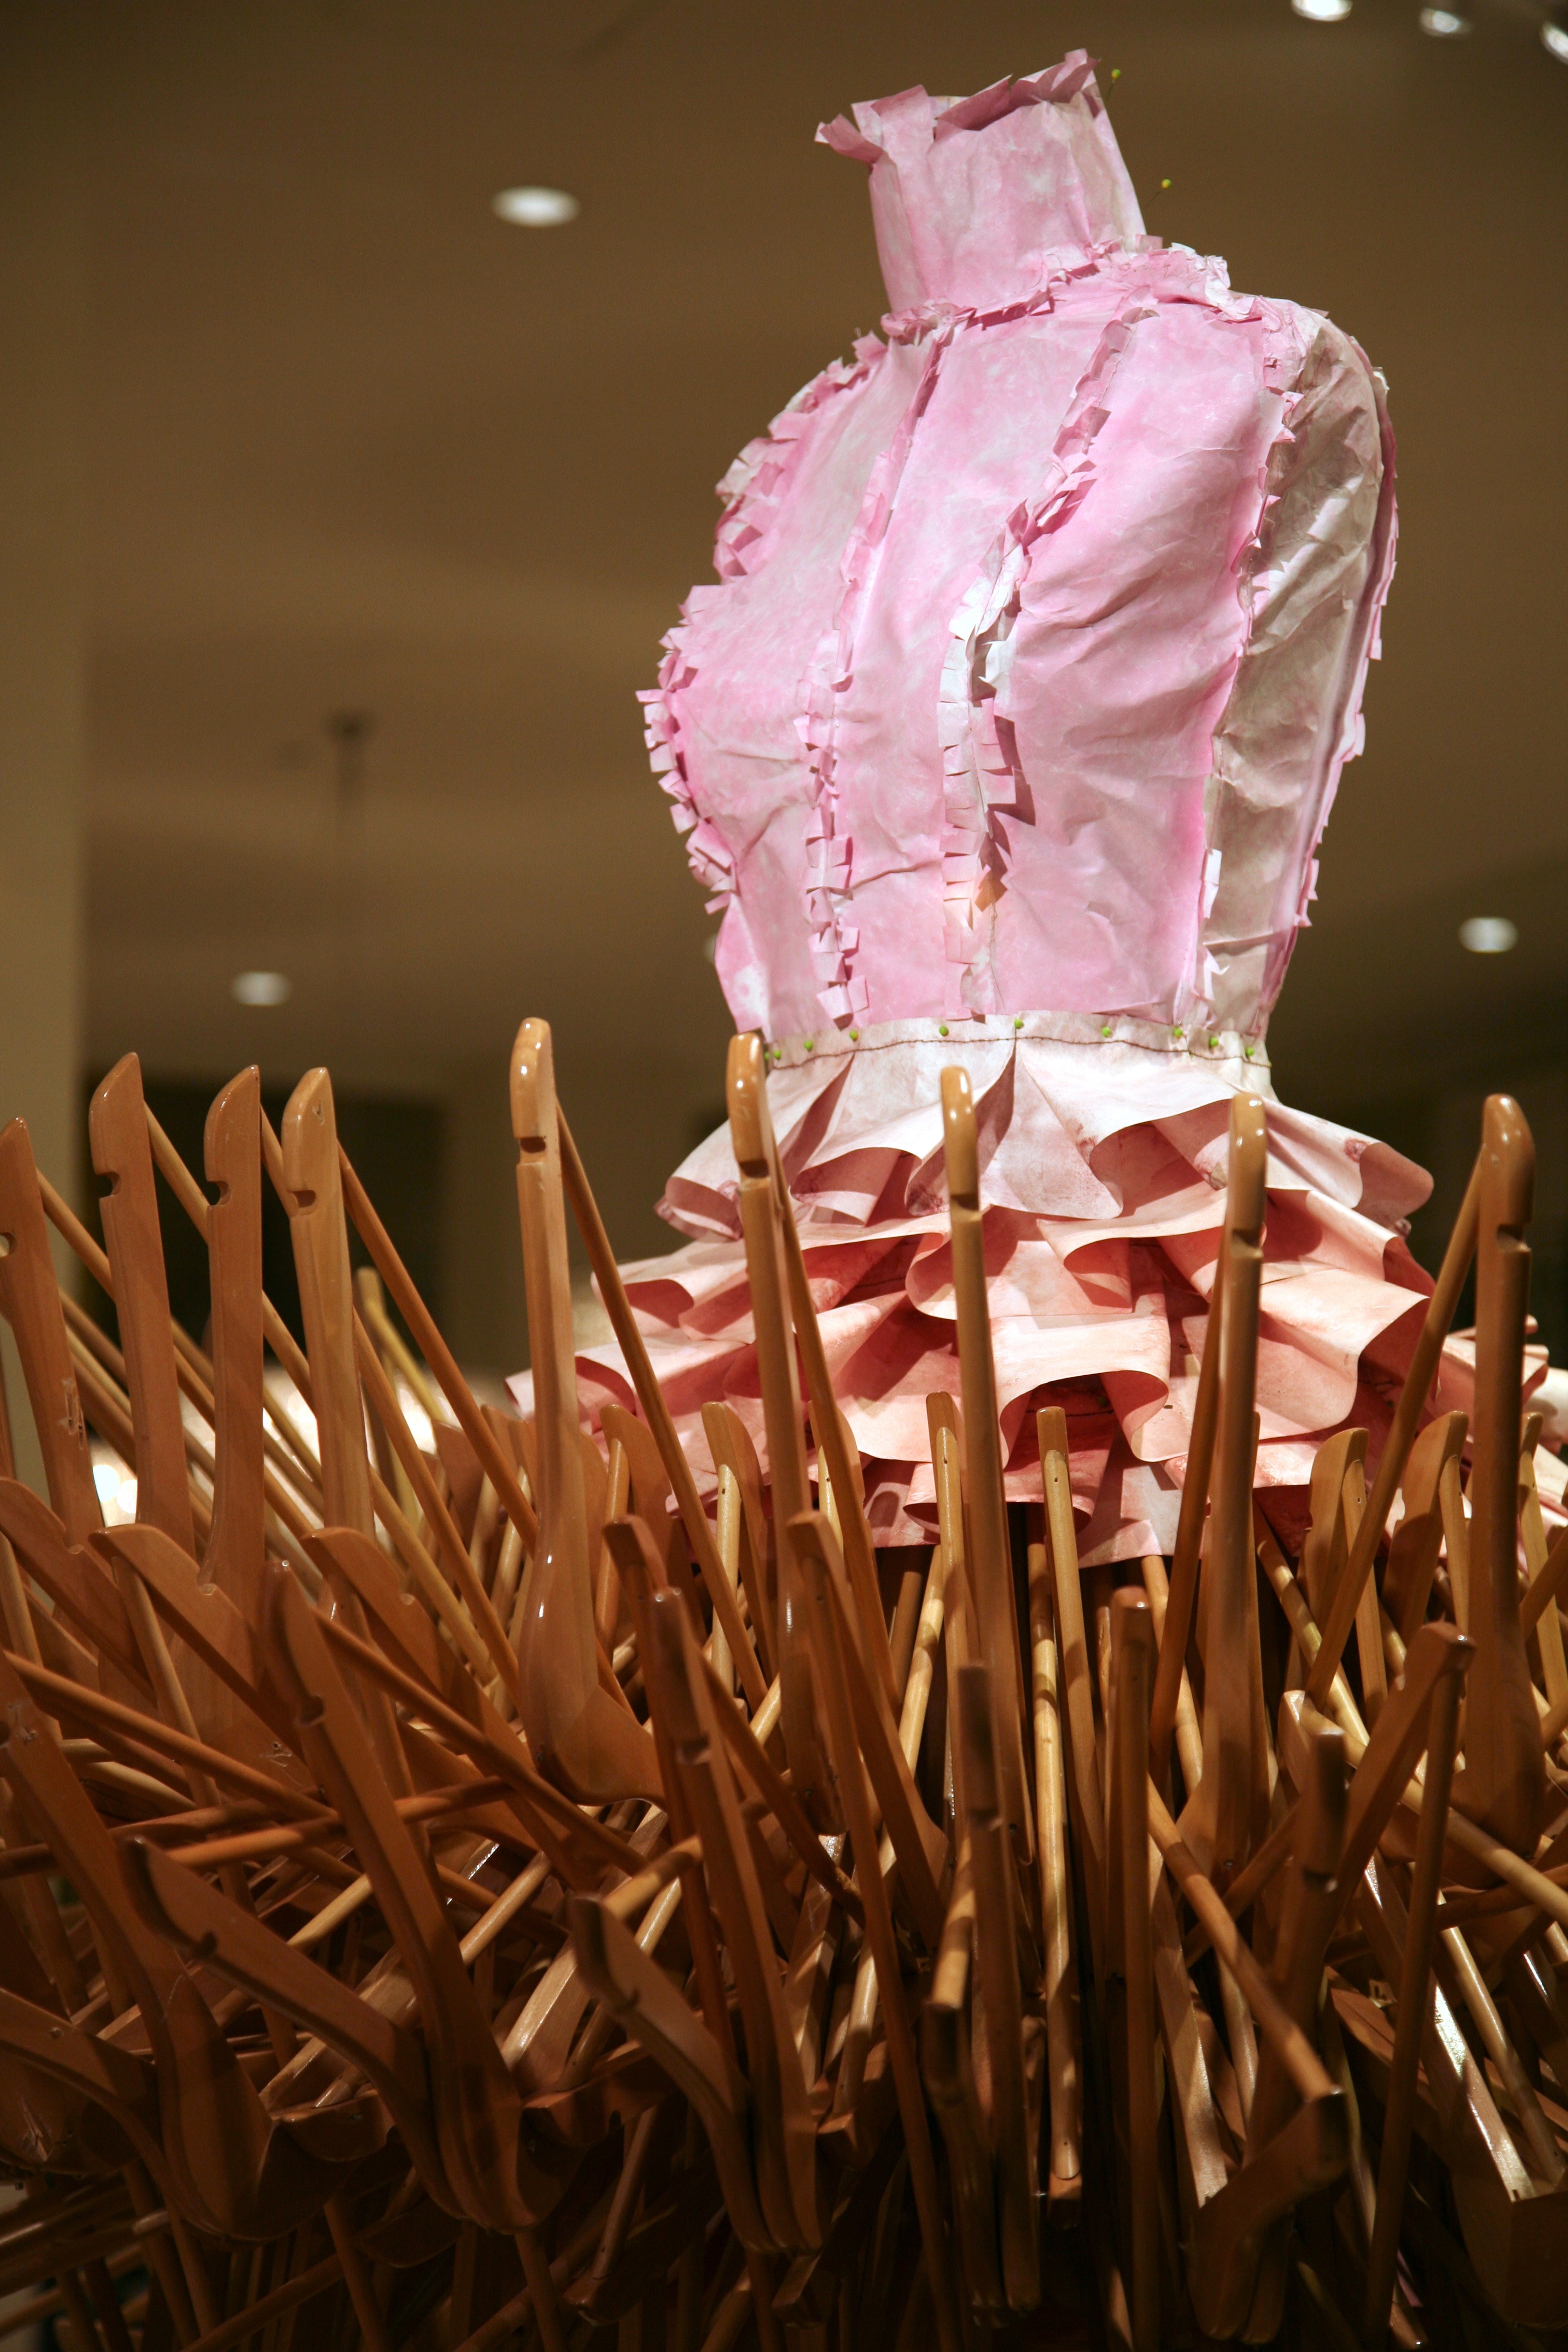
flower, spring, color, sculpture, sweetness, macro photography, flavor